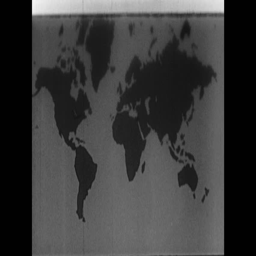
1950s a map of the world indicating the countries